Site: brandenburg
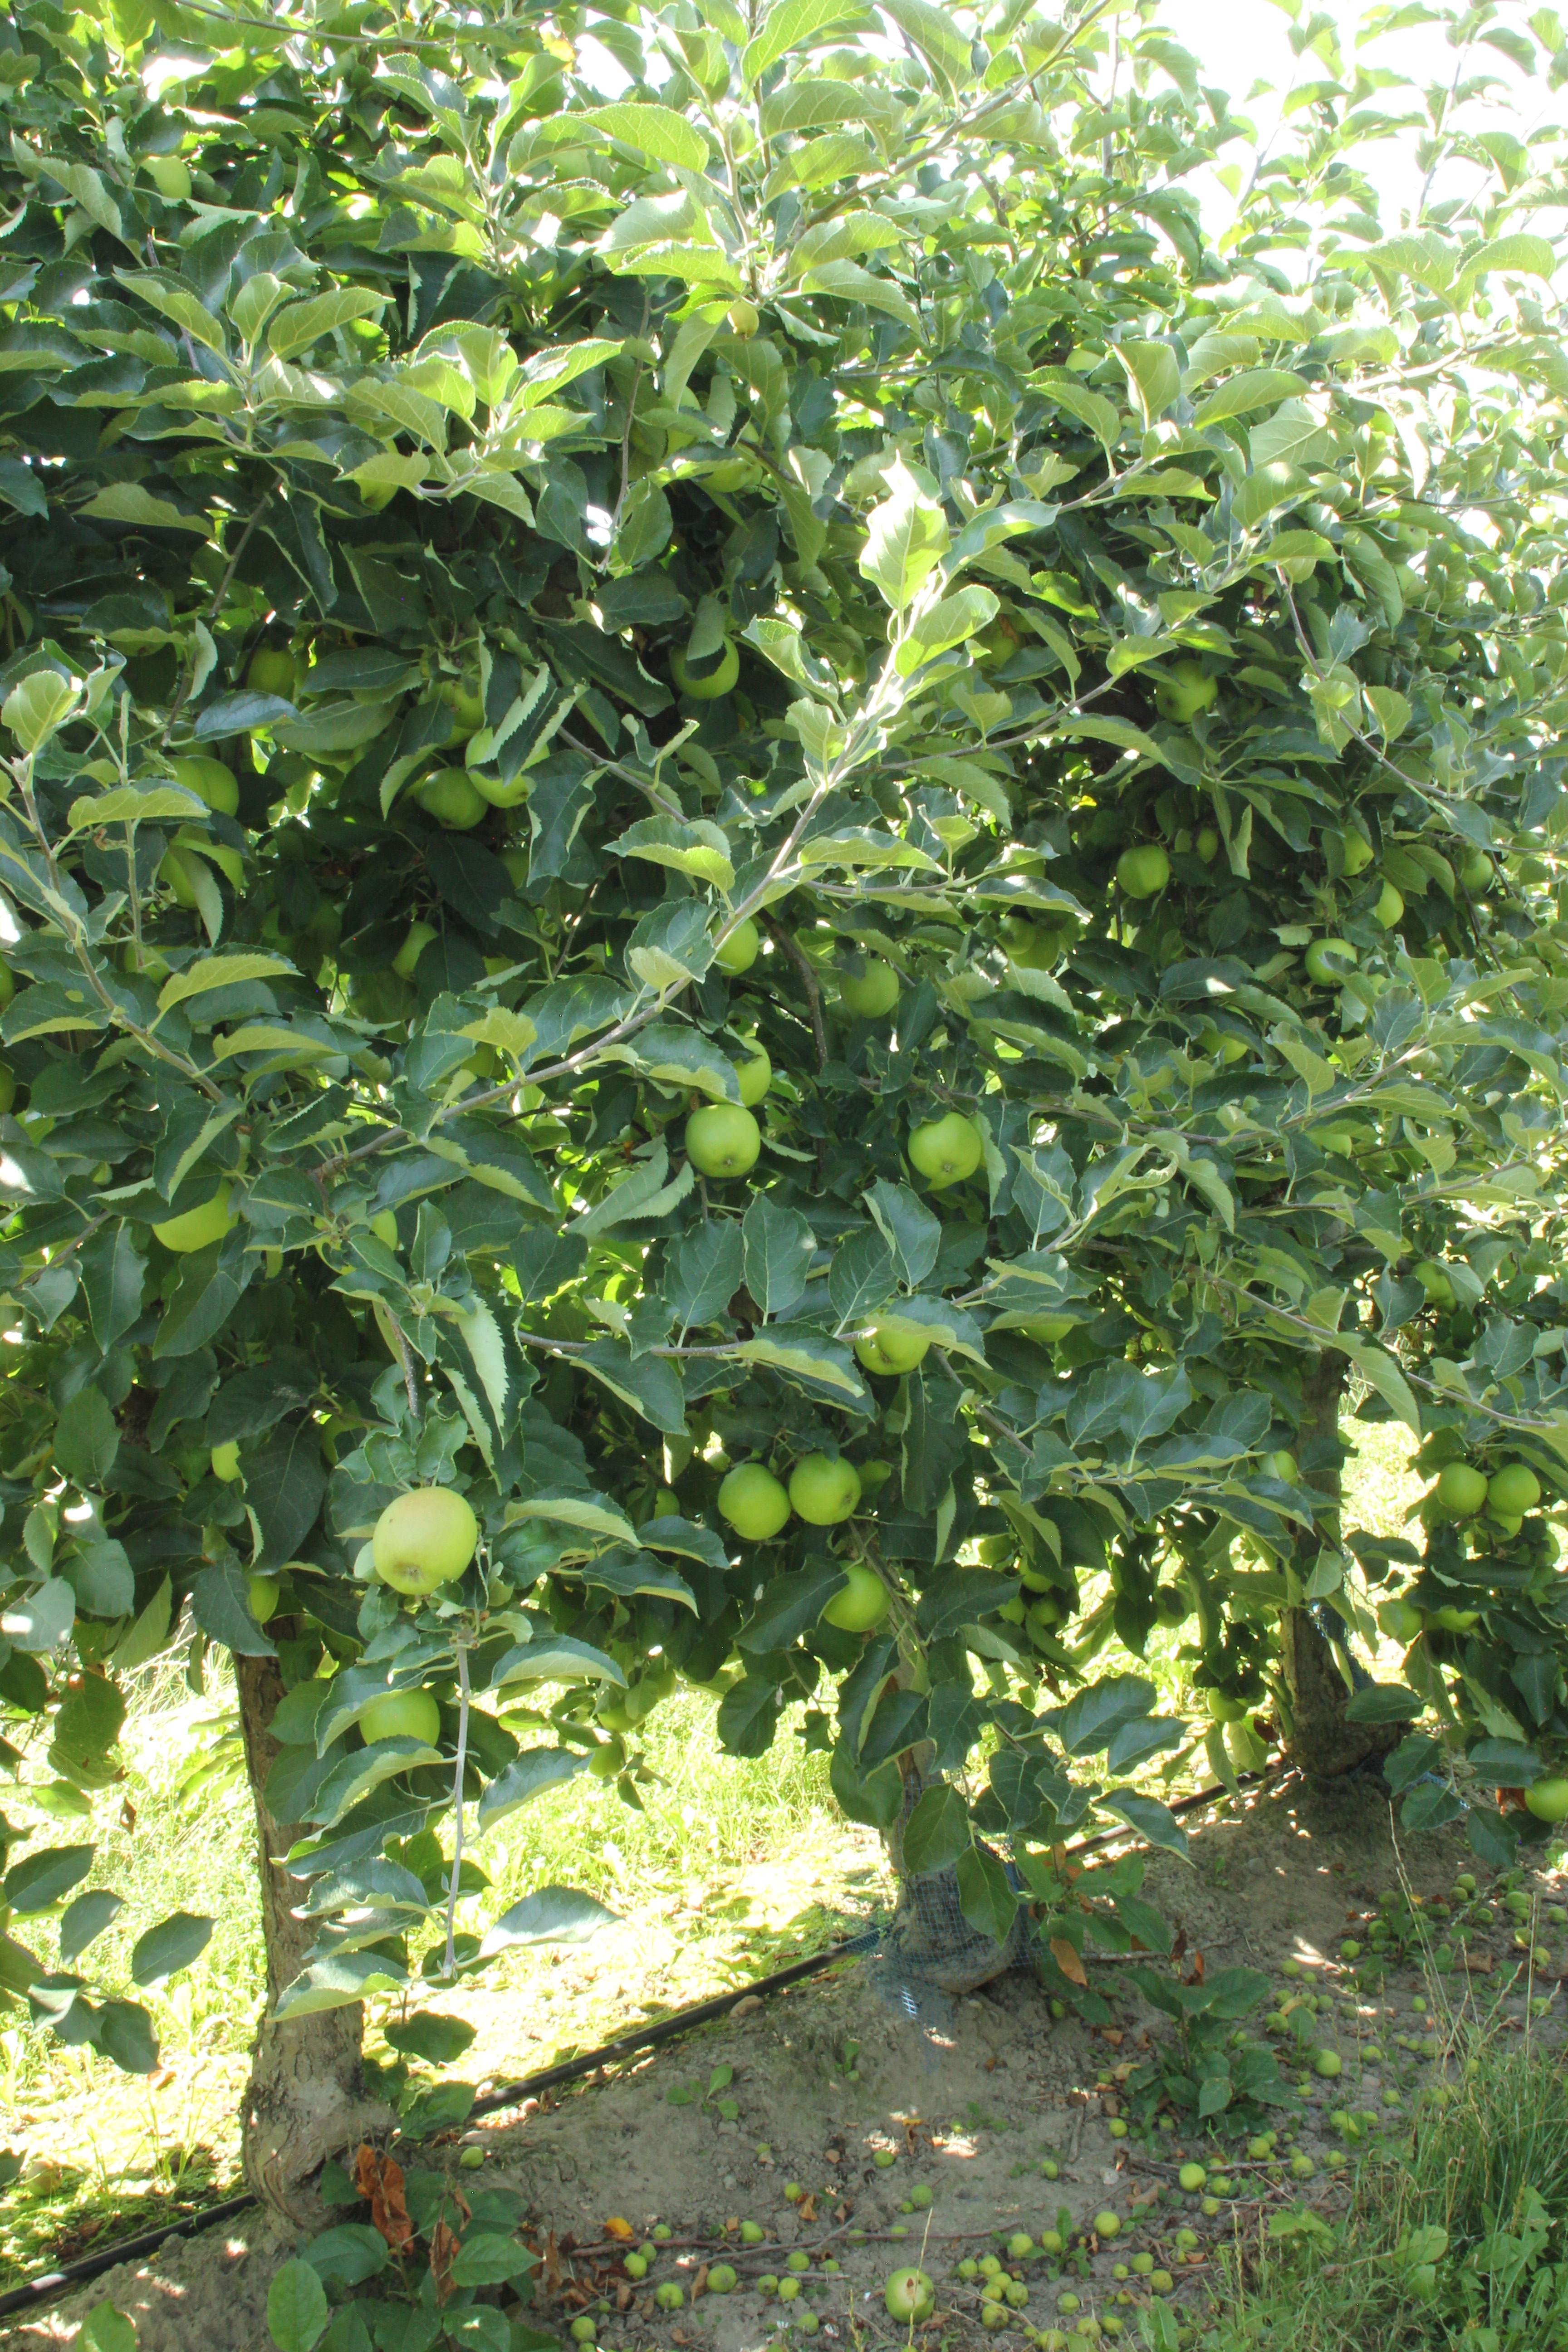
Growth stage (BBCH 77): Development of fruit